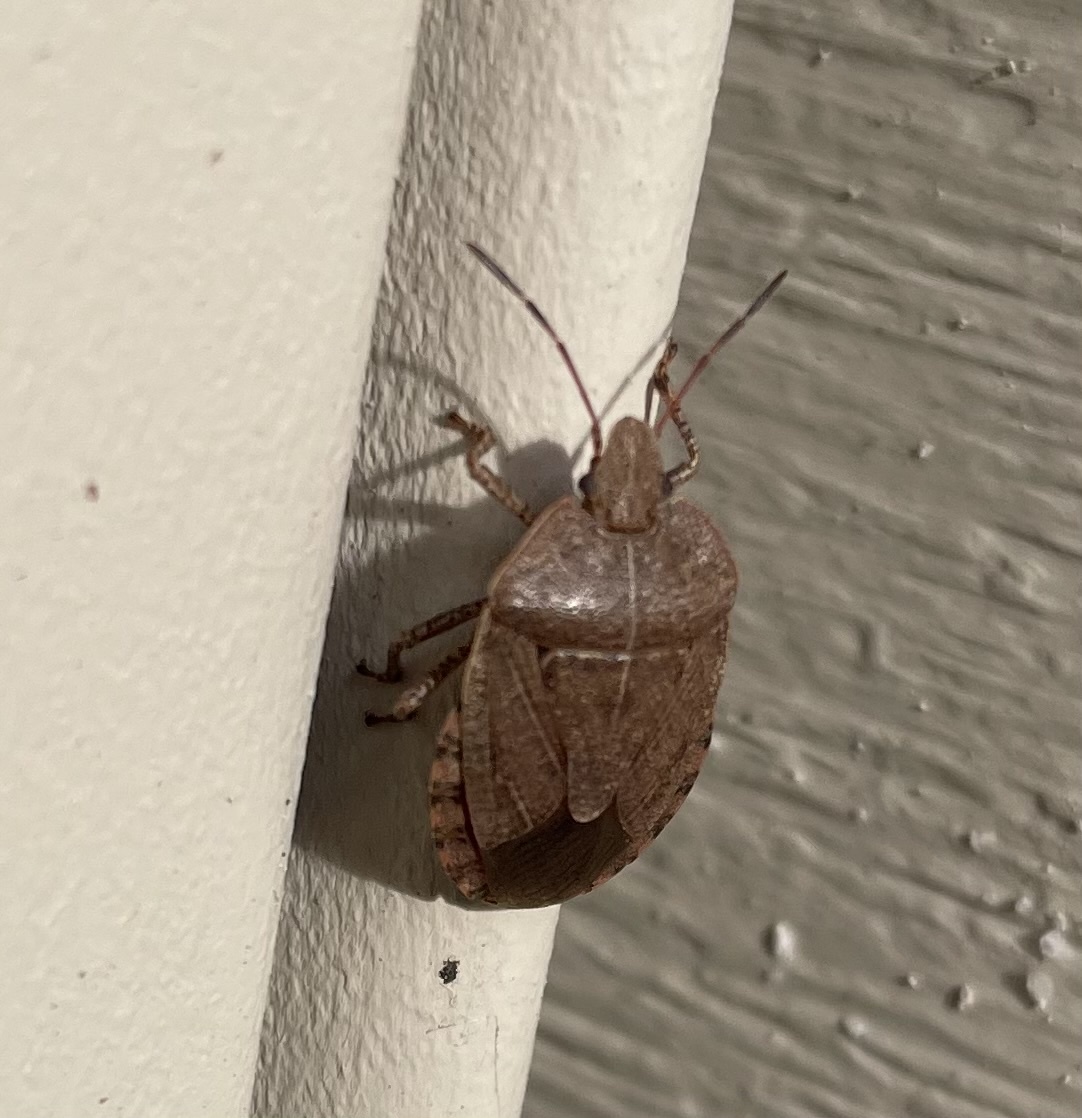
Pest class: stink_bug